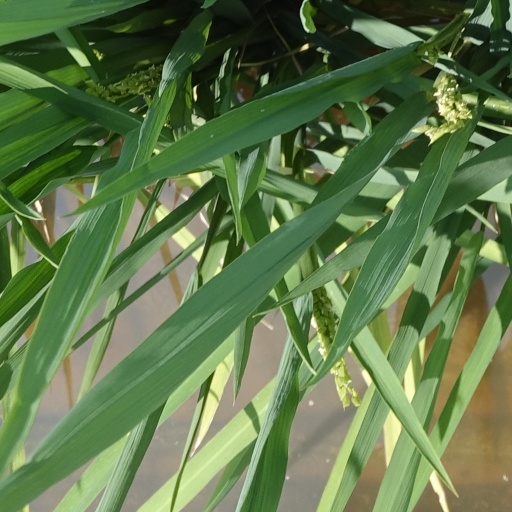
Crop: rice